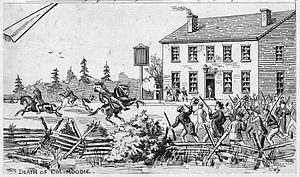
Dessin encré de Charles William Jefferys (1869-1952) illustrant la mort du Colonel Robert Moodie devant la taverne de John Montgomery à Toronto, le 4 décembre 1837 lors de la Rébellion du Haut-Canada.
La rébellion du Haut-Canada était, avec la rébellion des Patriotes au Bas-Canada, une rébellion des colons écossais dits Patriots contre le gouvernement colonial britannique en 1837 et 1838. Elles sont collectivement appelées les rébellions de 1837.